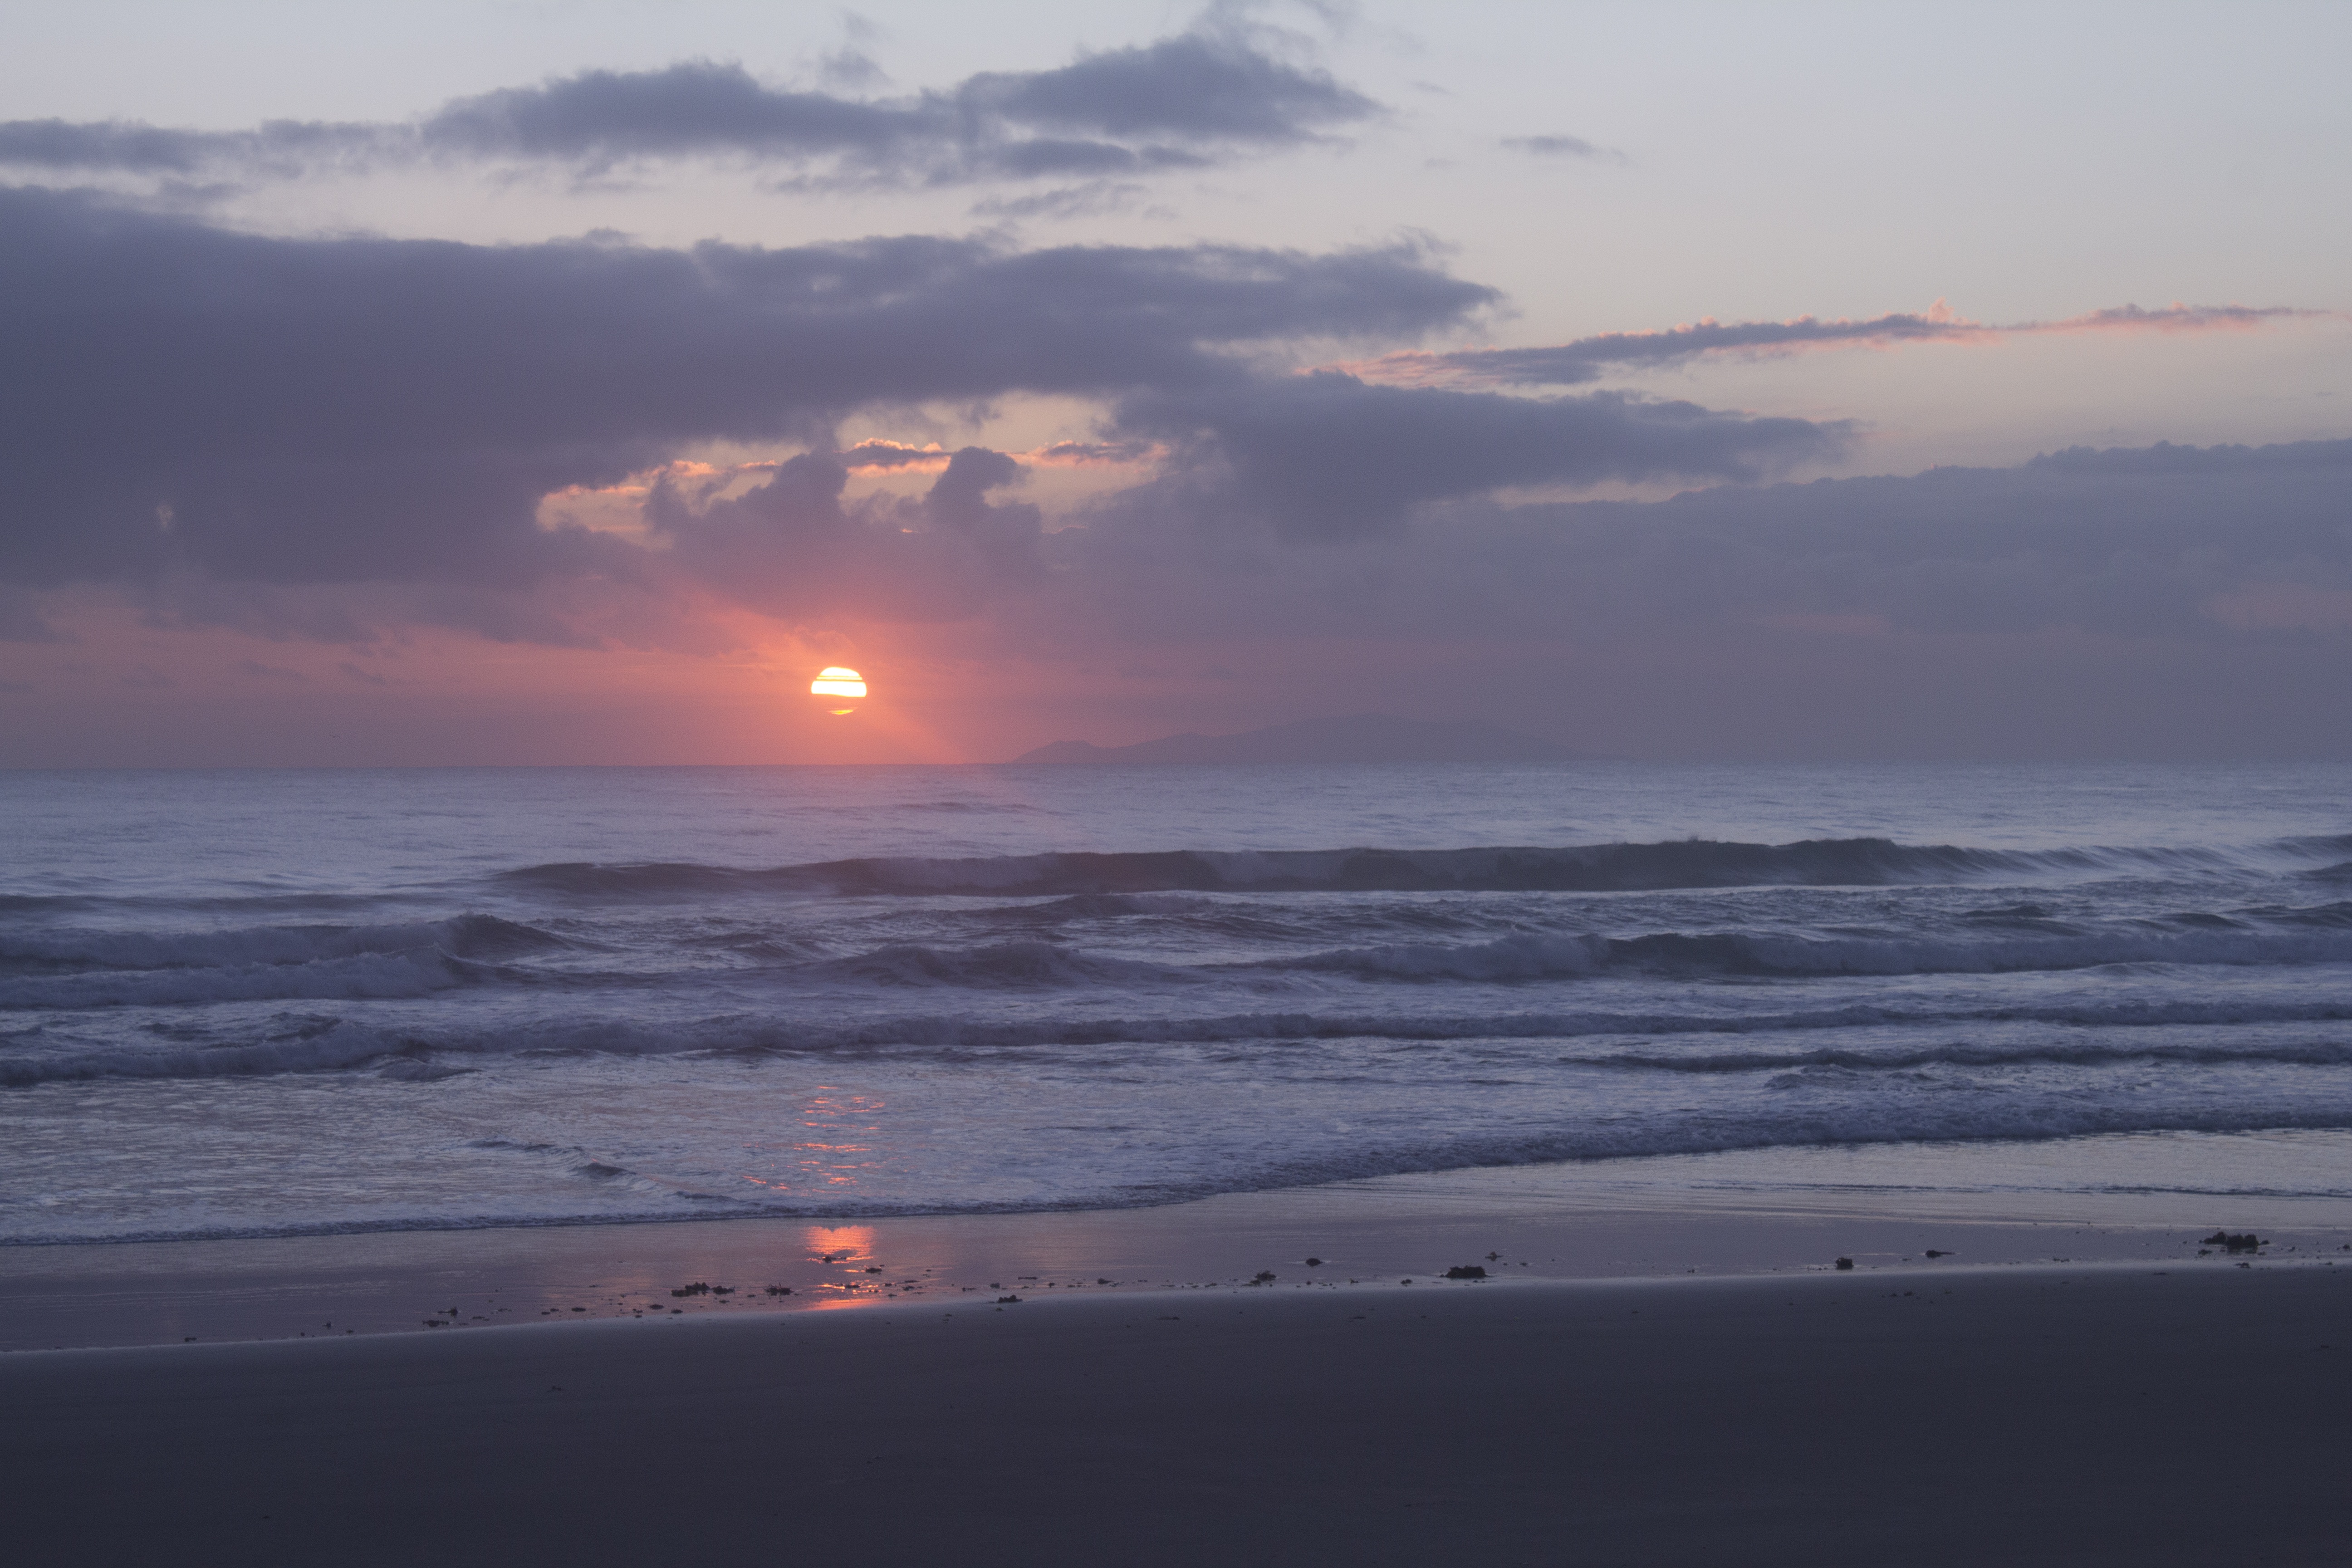
beach, sea, coast, water, sand, ocean, horizon, cloud, sky, sun, sunrise, sunset, sunlight, morning, shore, wave, dawn, dusk, evening, bay, romantic, body of water, atmospheric phenomenon, wind wave